Sivry-Courtry

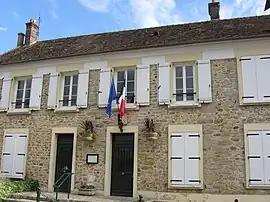
The town hall in Sivry-Courtry

Sivry-Courtry is a commune in the Seine-et-Marne department in the Île-de-France region in north-central France.